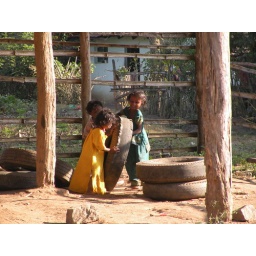
tribal children in the Nagerhole forest reserve playing with old truck tyres.